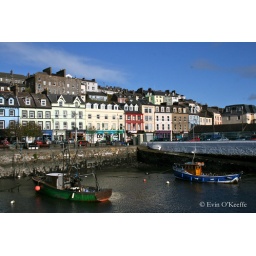
Bright buildings and blue skies beside the cold water of Cobh harbour and its charming boats. 9547